Žirmūnai

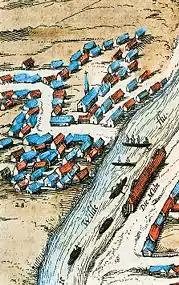
Right bank of Neris River in Vilnius (1581)

Žirmūnai's southernmost section, which lies on the bank of the River Neris opposite the Vilnius Castle Complex, was part of the settlement known as "Žvejai"; another part of that settlement is now located within the elderate of Šnipiškės. According to archaeological surveys from 2005, a fishing village may have been located here as early as the late 14th century, giving the area its name, literally, "Fishermen"; it was later settled by craftsmen and housed the Orthodox Church of St Barbara. During the 16th century, the only glass factory in the Grand Duchy of Lithuania was located in the suburb of "Žvejai". In 1563, after the construction of the first bridge over the River Neris (at the approximate location of today's Mindaugas Bridge), the suburb of "Žvejai" became an integral part of the city of Vilnius. During Tsarist rule in the 19th century, the name of "Žvejai" was superseded by that of "Piramont", originating from the small estate of Piramont in the area (now Kalvarijų 1). "Piramontskij" Alley can be seen in a 1904 map of Vilnius where today's "A. Juozapavičiaus" Street in the elderate of Šnipiškės is located, close to the boundary of Žirmūnai. The usage of "Piramont" as a placename gradually became limited to the southern part of "Žvejai".